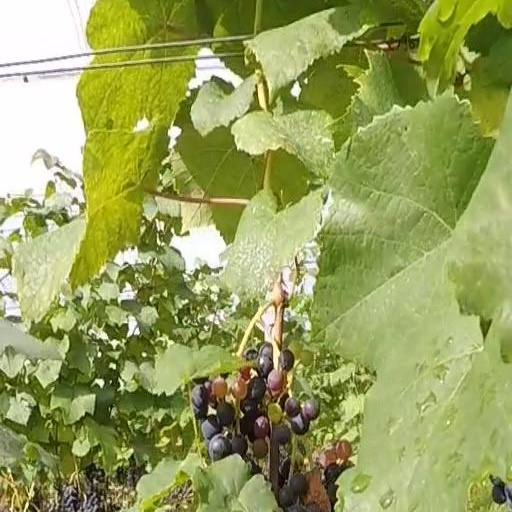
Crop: grape